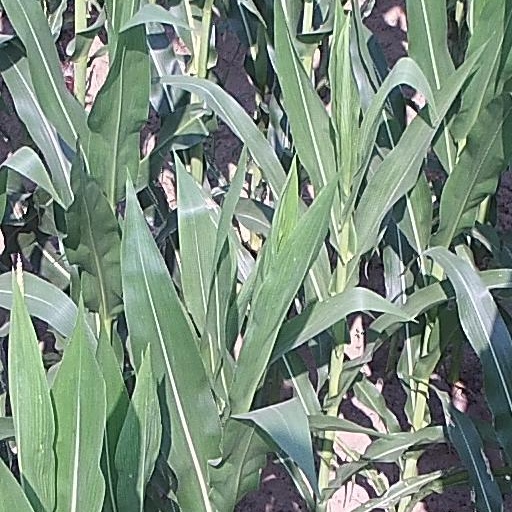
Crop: maize; corn